Bulgarian Volunteer Corps

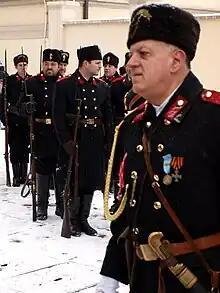
Reenactors dressed as Opalchentsi at the official commemoration of the 133 anniversary of the Liberation of Bulgaria

The Bulgarian Volunteer Corps, which the members known as the Opalchensti, were Bulgarian voluntary army units, who took part in the Russo-Turkish War of 1877–1878. The people in these units were called "opalchenets-pobornik" roughly meaning "folk-" or "regiment-combatant".